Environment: real
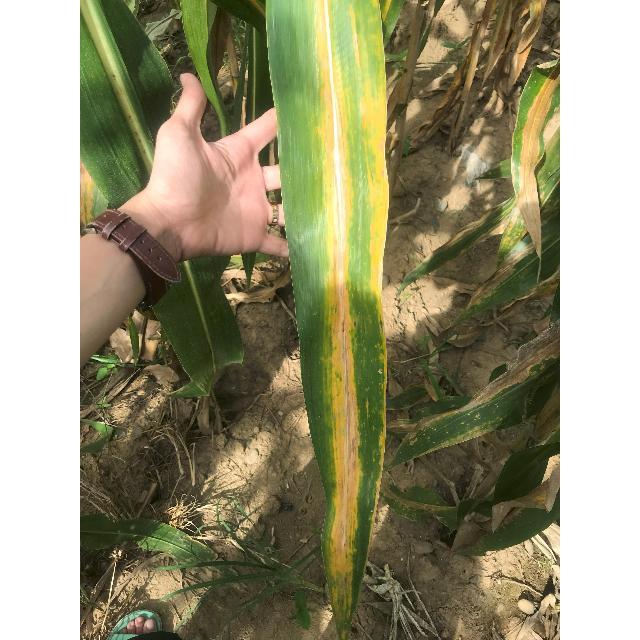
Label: nitrogen_deficiency